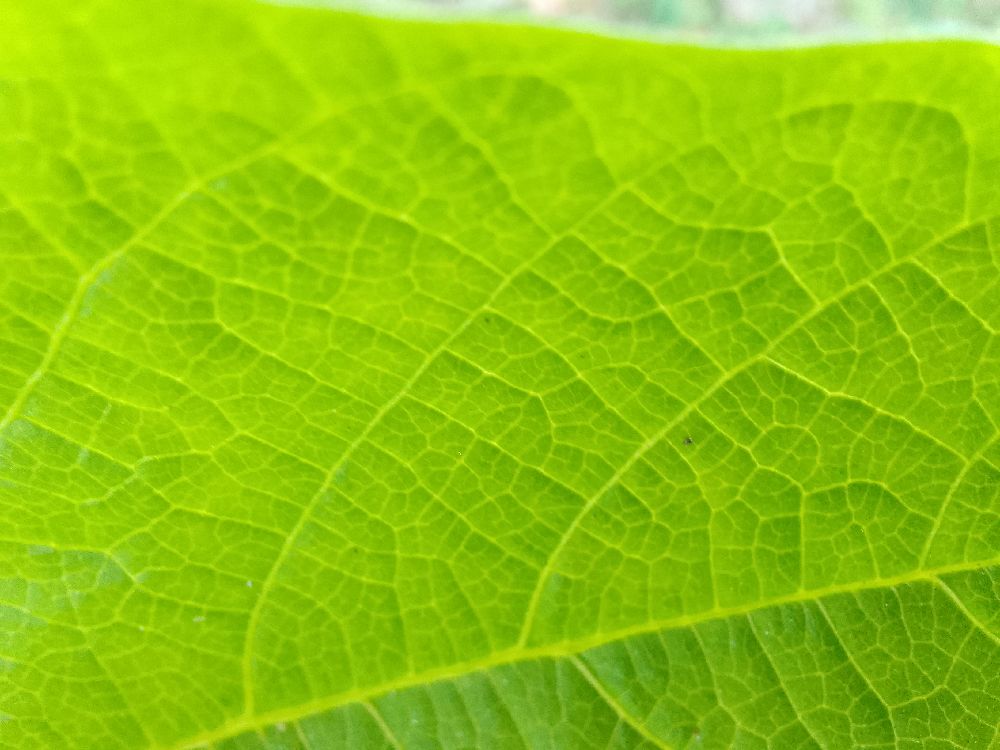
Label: healthy